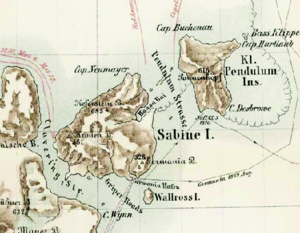
Sabine (ø) / Historie / Den kolde krig
19. århundredes kort over Penduløerne. 2. tyske polarekspedition 1869-70.
Sabine Ø er en ø nordøst for Wollaston Forland, tidligere kendt som Indre Pendulø. Det ligger i området Grønlands Nationalpark i det nordøstlige Grønland.